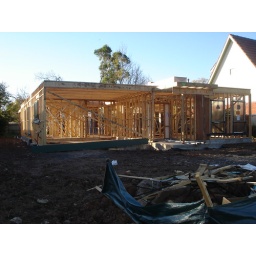
All the ground floor framework is almost complete and the windows are in place. You can see the main entrance door.